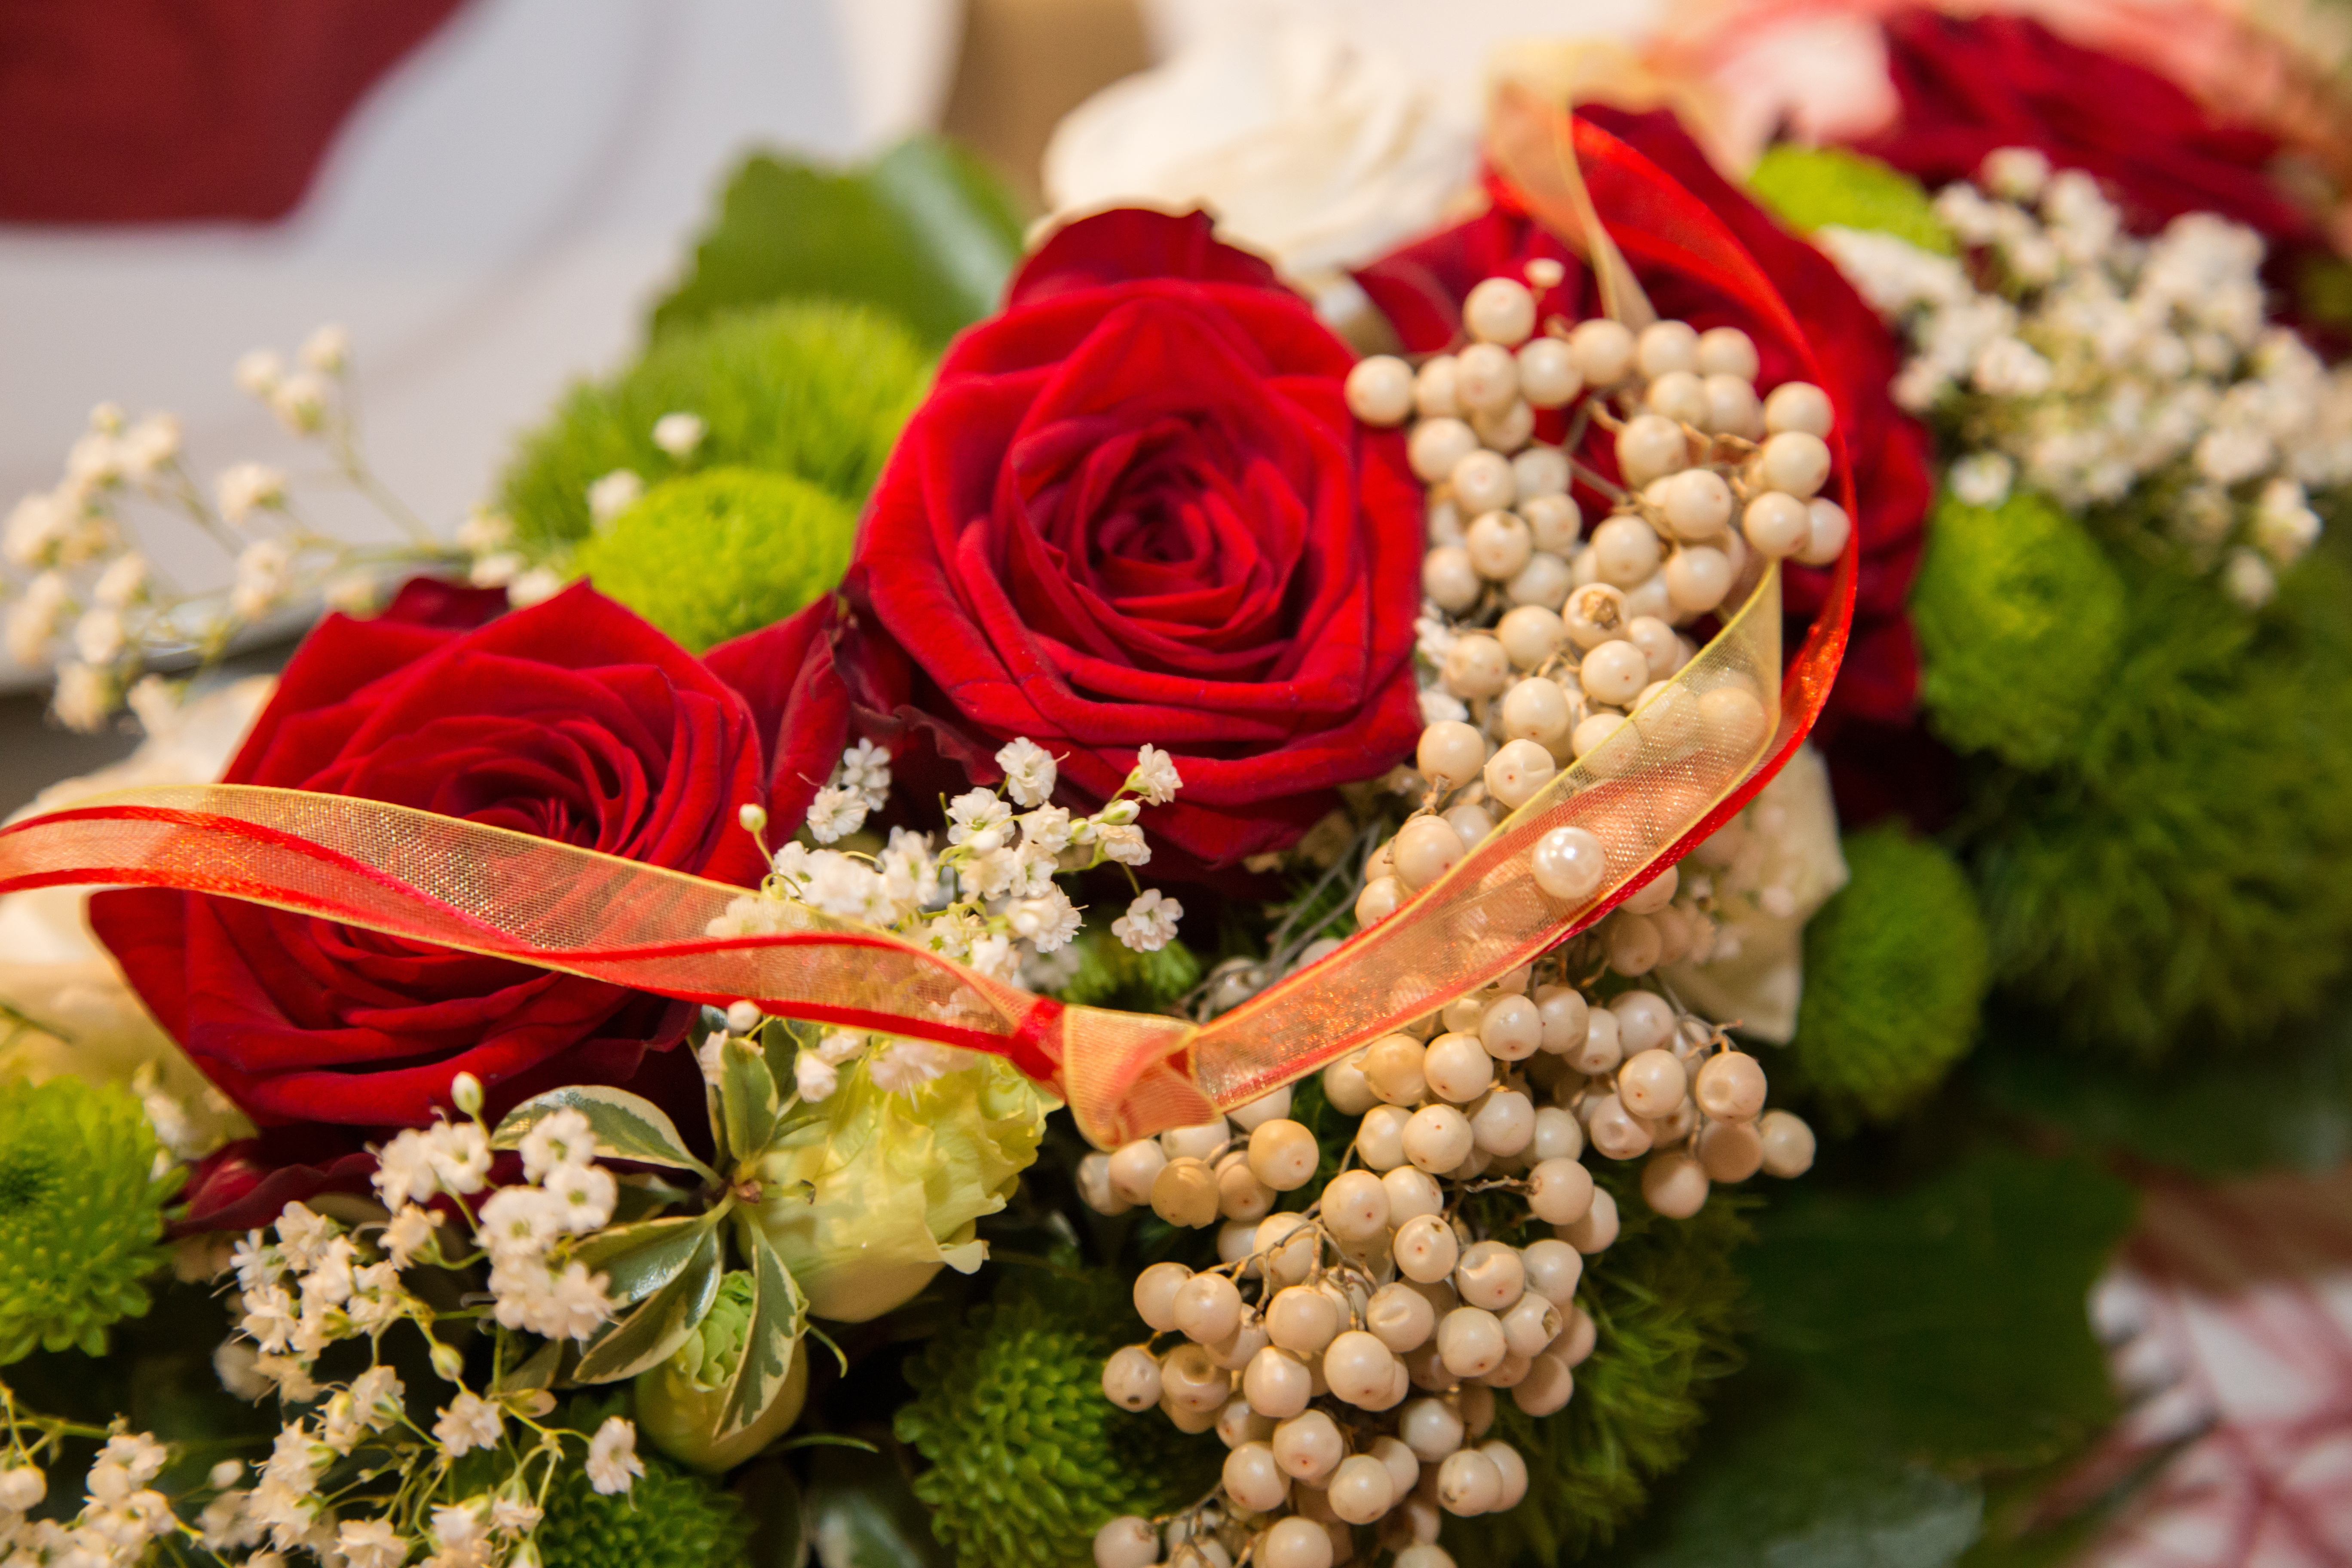
plant, flower, celebration, rose, decoration, green, red, christmas decoration, party, floristry, festivity, table decoration, flower bouquet, floral design, centrepiece, decorated tables, land plant, flower arranging